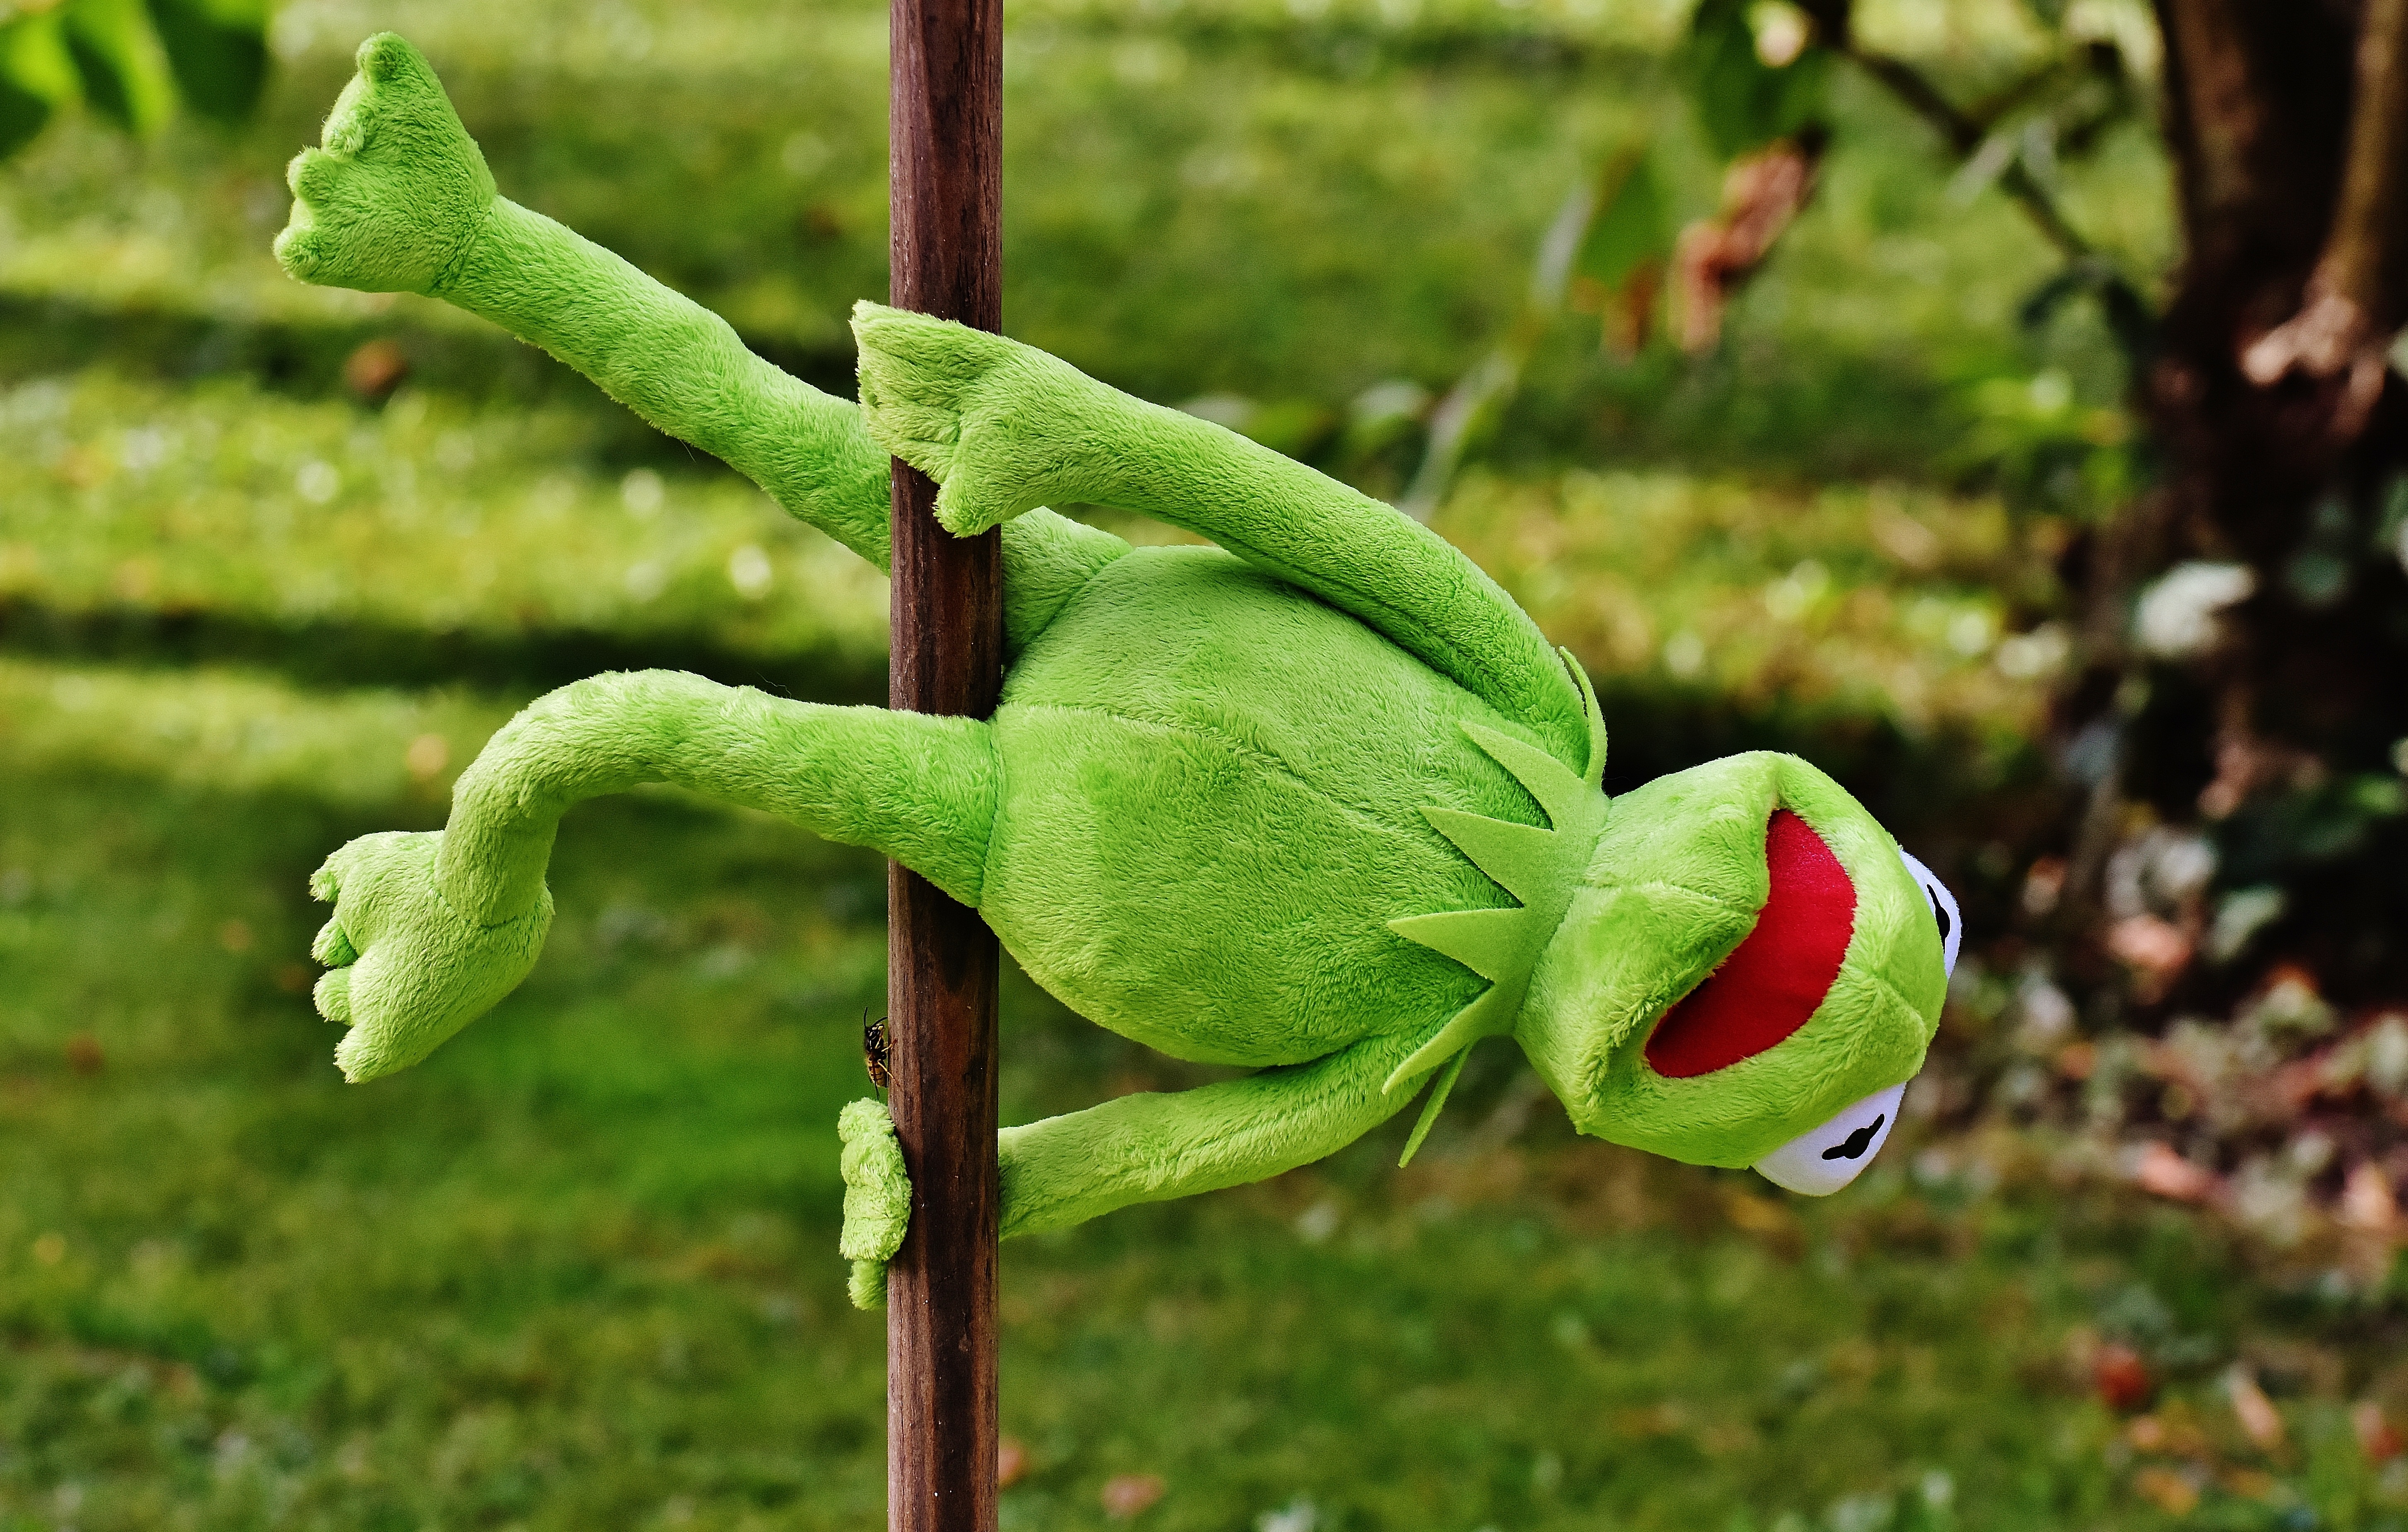
branch, leaf, flower, animal, cute, green, jungle, insect, botany, frog, reptile, flora, fauna, lizard, fig, chameleon, toys, funny, plush, stuffed animal, kermit, iguania, frogs, pole dance, macro photography, soft toy, kermit frog, scaled reptile